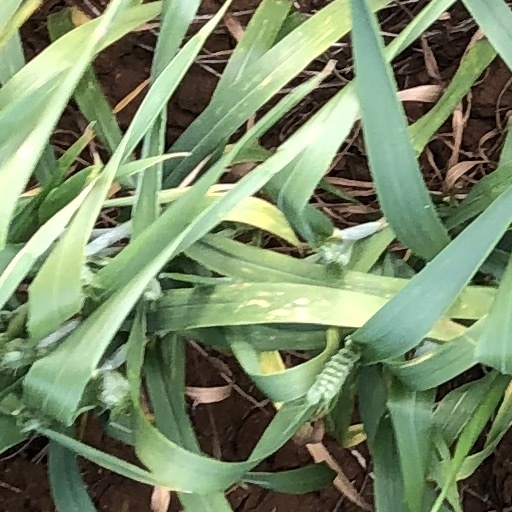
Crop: wheat